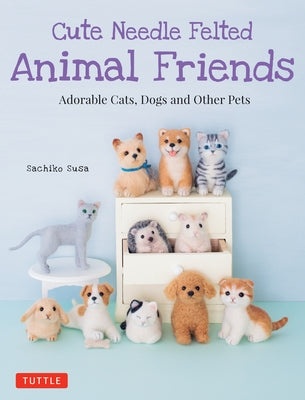
Cute Needle Felted Animal Friends: Adorable Cats, Dogs and Other Pets
Susa's approach to needle felting will give beginners the know-how to get started, but experienced felters will also appreciate her whimsical designs. -- Library Journal Cute Needle Felted Animal Friends shows you how to create lifelike felted figures that remind you of the pets you love--using a little wool roving, a felting needle, and a few basic tools and techniques. Even more than this, it shows you how to capture their adorable expressions when they're playing hard, napping, or just happy to see you. A sweetly cocked head, perky ears, and a tail that makes you think it's actually wagging--the charm of these miniature figures is all in the details Easy step-by-step instructions and photos show you how to make the basic shapes and components, then how to add details like long or curly hair, spines, and stripes, as well as little faces that are utterly irresistible. With a bit of practice, you'll be able to portray the unique poses and expressions of beloved pets from your own life. And just like your pets, this needle felting book is so friendly that even novice felters will have no trouble making these miniature animal figures, including: A perky Yorkshire Terrier An elegant Russian Blue Cat A playful Tabby A sleepy Mottled Cat A Holland Lop Rabbit A curly Toy Poodle A fluffy Pomeranian A dapper French Bulldog Matching mom-and-pup Chihuahuas A sweet Pygmy Hedgehog And many more Author: Sachiko Susa Publisher: Tuttle Publishing Published: 03/05/2019 Pages: 96 Binding Type: Paperback Weight: 0.95lbs Size: 9.90h x 7.60w x 0.50d ISBN13: 9784805314999 ISBN10: 4805314990 BISAC Categories: - Crafts & Hobbies | Felting - Crafts & Hobbies | Stuffed Animals - Crafts & Hobbies | Toymaking | General About the Author Sachiko Susa is a master felter and prolific designer of stuffed toys, specializing in expressive little animals both realistic and novel. She has taught and published extensively in her native Japan. Her numerous books have been translated into French, Chinese and other languages. She is the author of It's a Small World Felted Friends, Sweet & Simple Needle Felted Animals, and Pompom Pokemon
Brand: Tuttle Publishing
Category: Arts & Entertainment > Hobbies & Creative Arts > Arts & Crafts > Crafting Patterns & Molds > Felting Molds